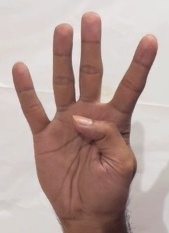
ASL sign: 4